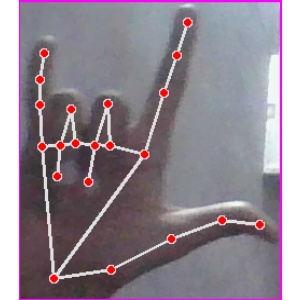
अक्षर: व